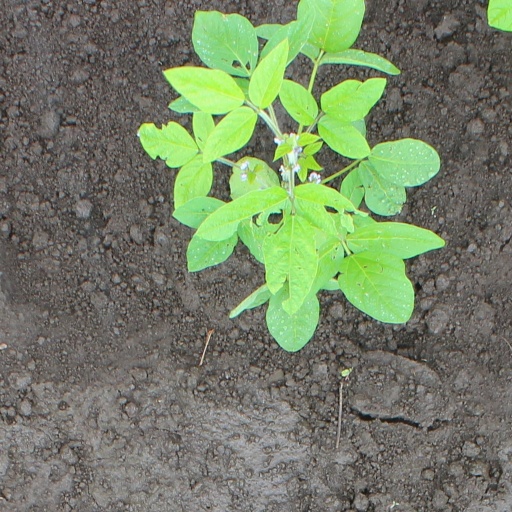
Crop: soybean